Sharabi (1964 film)

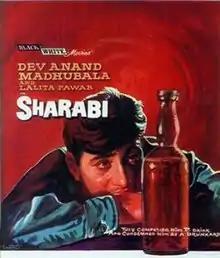
Poster

Sharabi is a 1964 Hindi-language drama film directed by Raj Rishi and starring Madhubala and Dev Anand. The film tells the story of a man and his obsession with alcohol. "Sharabi" was a commercial success and one of the top-grossing films of 1964. For Madhubala, although the film released five years before her death, it was her final release in her lifetime.